Elizabeth Willing Powel

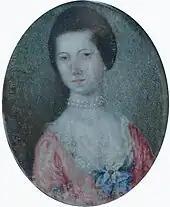
Portrait miniature of a young Elizabeth Willing Powel

Elizabeth Willing was born in Philadelphia on , to Charles and Ann Willing. The family lived in a house on the corner of Third Street and Willings Alley in Philadelphia. Charles had immigrated to the city from England, at the age of 18, as a merchant in foreign trade. He was elected as mayor of Philadelphia in 1748 and 1754. Ann came from a Quaker family of successful merchants who had immigrated to the Colonies from England three generations prior. While the details of Elizabeth's education are unknown, according to historian David W. Maxey, the family was wealthy enough to afford private tutoring, and the content of Elizabeth's writing indicates a quality education.